Peter Michal Bohúň

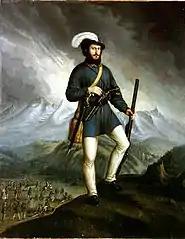
Captain Ján Francisci with the Slovak Volunteers (1850)

In 1843, he decided that he wanted to be an artist and entered the Academy of Fine Arts, Prague. His teacher there was the German history painter, Christian Ruben who, at that time, was also the Academy's Director. His father died in 1844, cutting off his financial support, so he sought and obtained the patronage of a nobleman from Orava named Michał Kubín. In addition to painting, he studied lithography and made some illustrations for the botanical dictionary of Jan Svatopluk Presl.